Maná

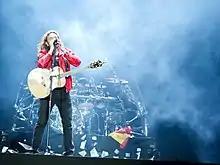
Rock in Rio Madrid 2012

In 1991, they added two new members to the group Iván González on keyboards and César "Vampiro" López on guitar. Ulises Calleros no longer performed with the group, but became one of their managers. On 27 October 1992, the band released "¿Dónde Jugarán Los Niños?", an album that spawned several hits (including "Oye Mi Amor", "De Pies A Cabeza", and "Vivir Sin Aire"). The record sold over three million copies worldwide and became the best-selling Spanish-language rock album of all time. The band undertook an international tour with 268 concerts in 17 countries.